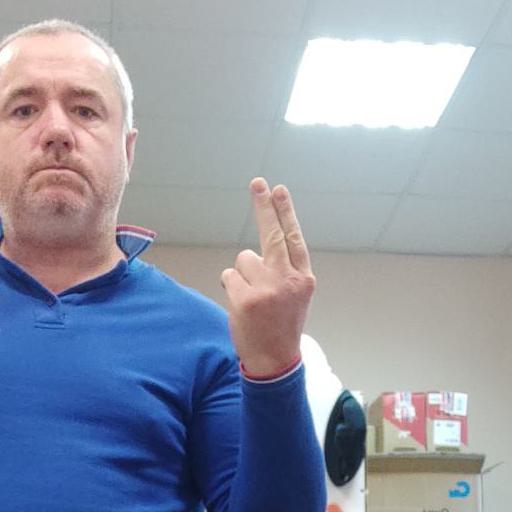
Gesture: two_up_inverted